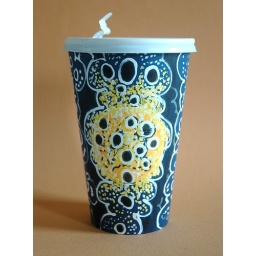
Cup of the Day #33Ebullient Cup by Gwyneth Leech, 2010Colored ink and white-out pen on Blue printed paper coffee cup